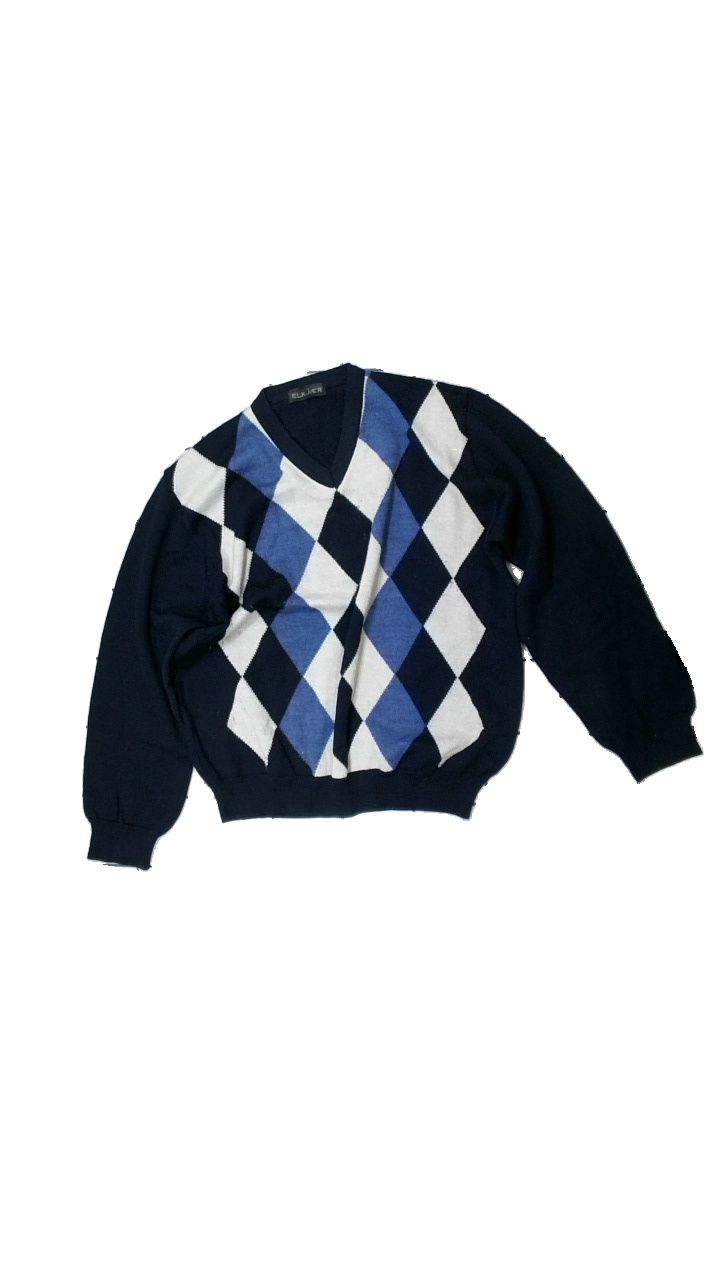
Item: Sweater (Men)
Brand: Elkjaer
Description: Knitted sweater
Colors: Blue, Beige
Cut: V-collar
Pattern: Checkered print
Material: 65% Acryl 35% Wool
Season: Winter
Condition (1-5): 2
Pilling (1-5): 3
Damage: stain
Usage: Export
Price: <50